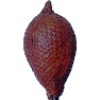
Label: salak